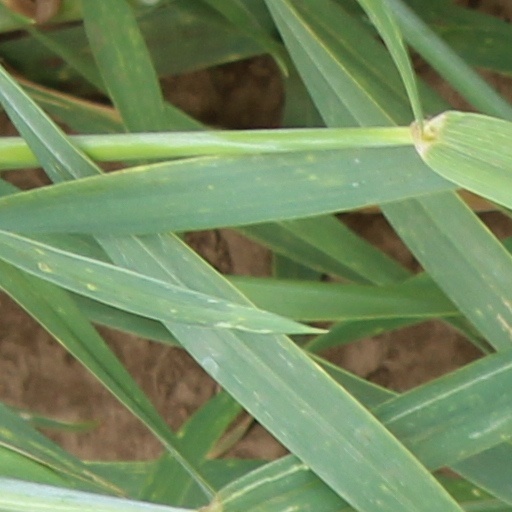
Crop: wheat